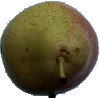
Label: Pear Forelle 1